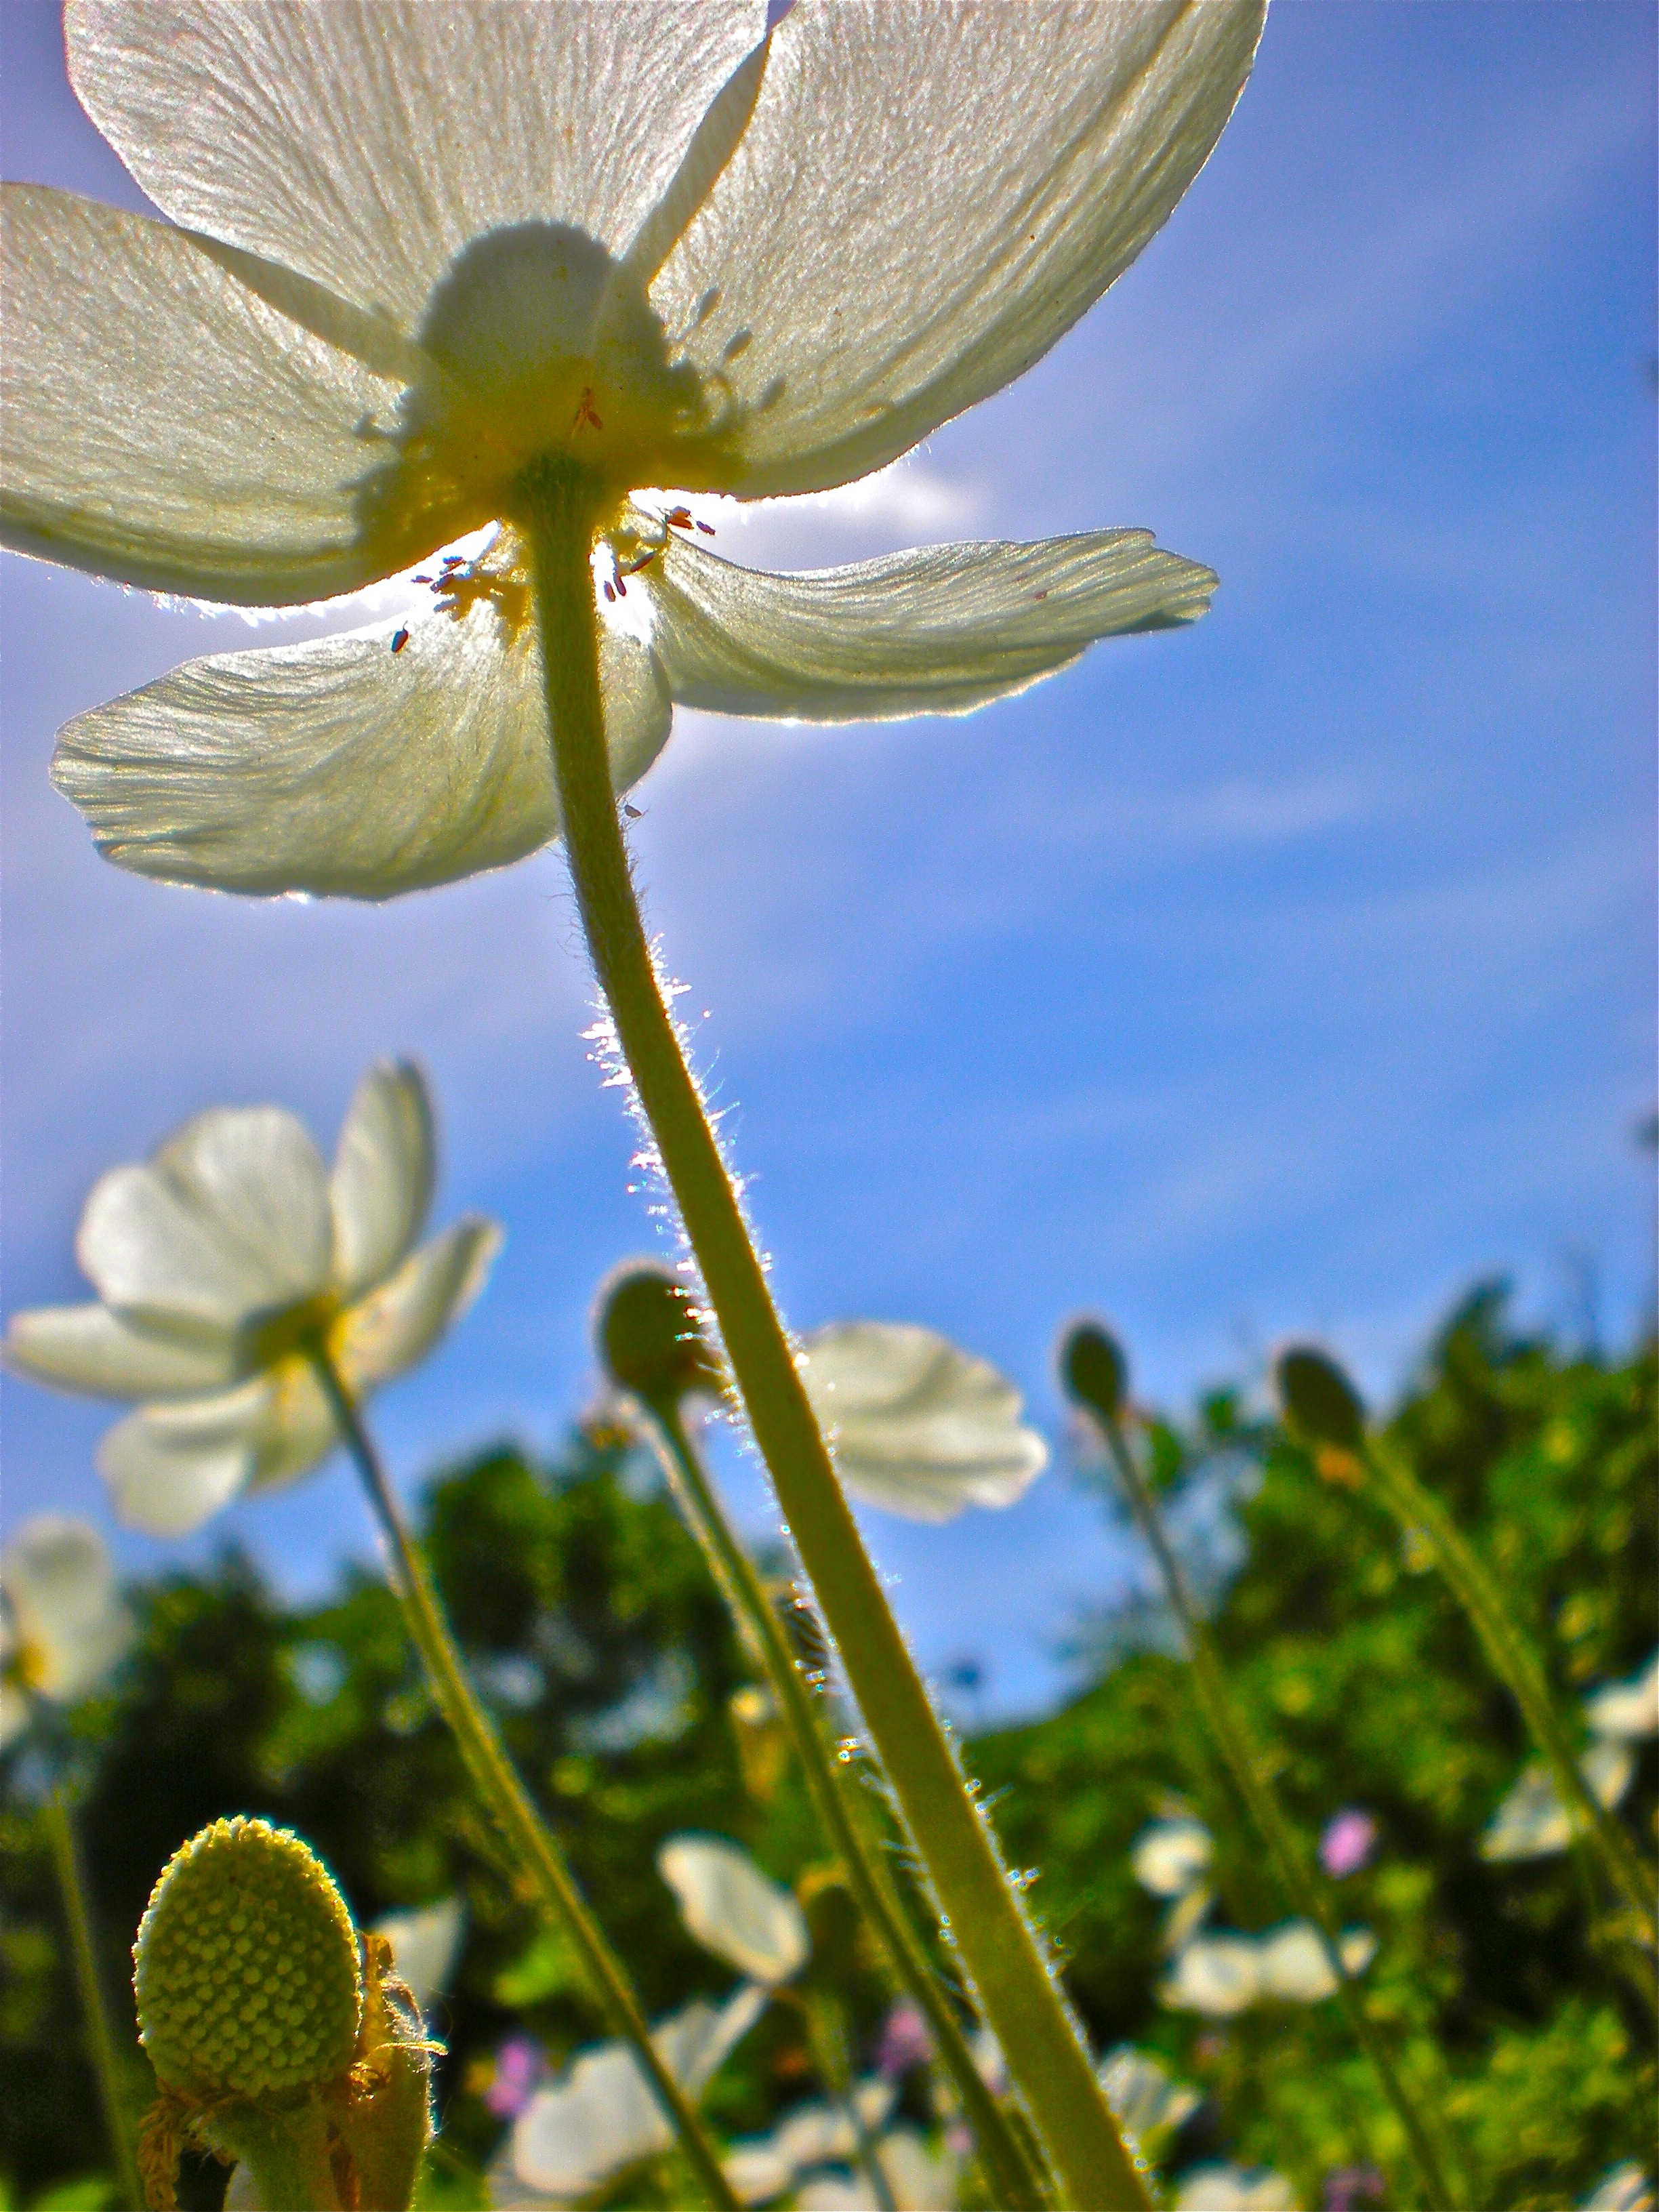
nature, blossom, plant, white, meadow, sunlight, leaf, flower, petal, summer, green, botany, yellow, flora, wildflower, flowers, close up, buds, macro photography, flowering plant, bl himmel, plant stem, land plant